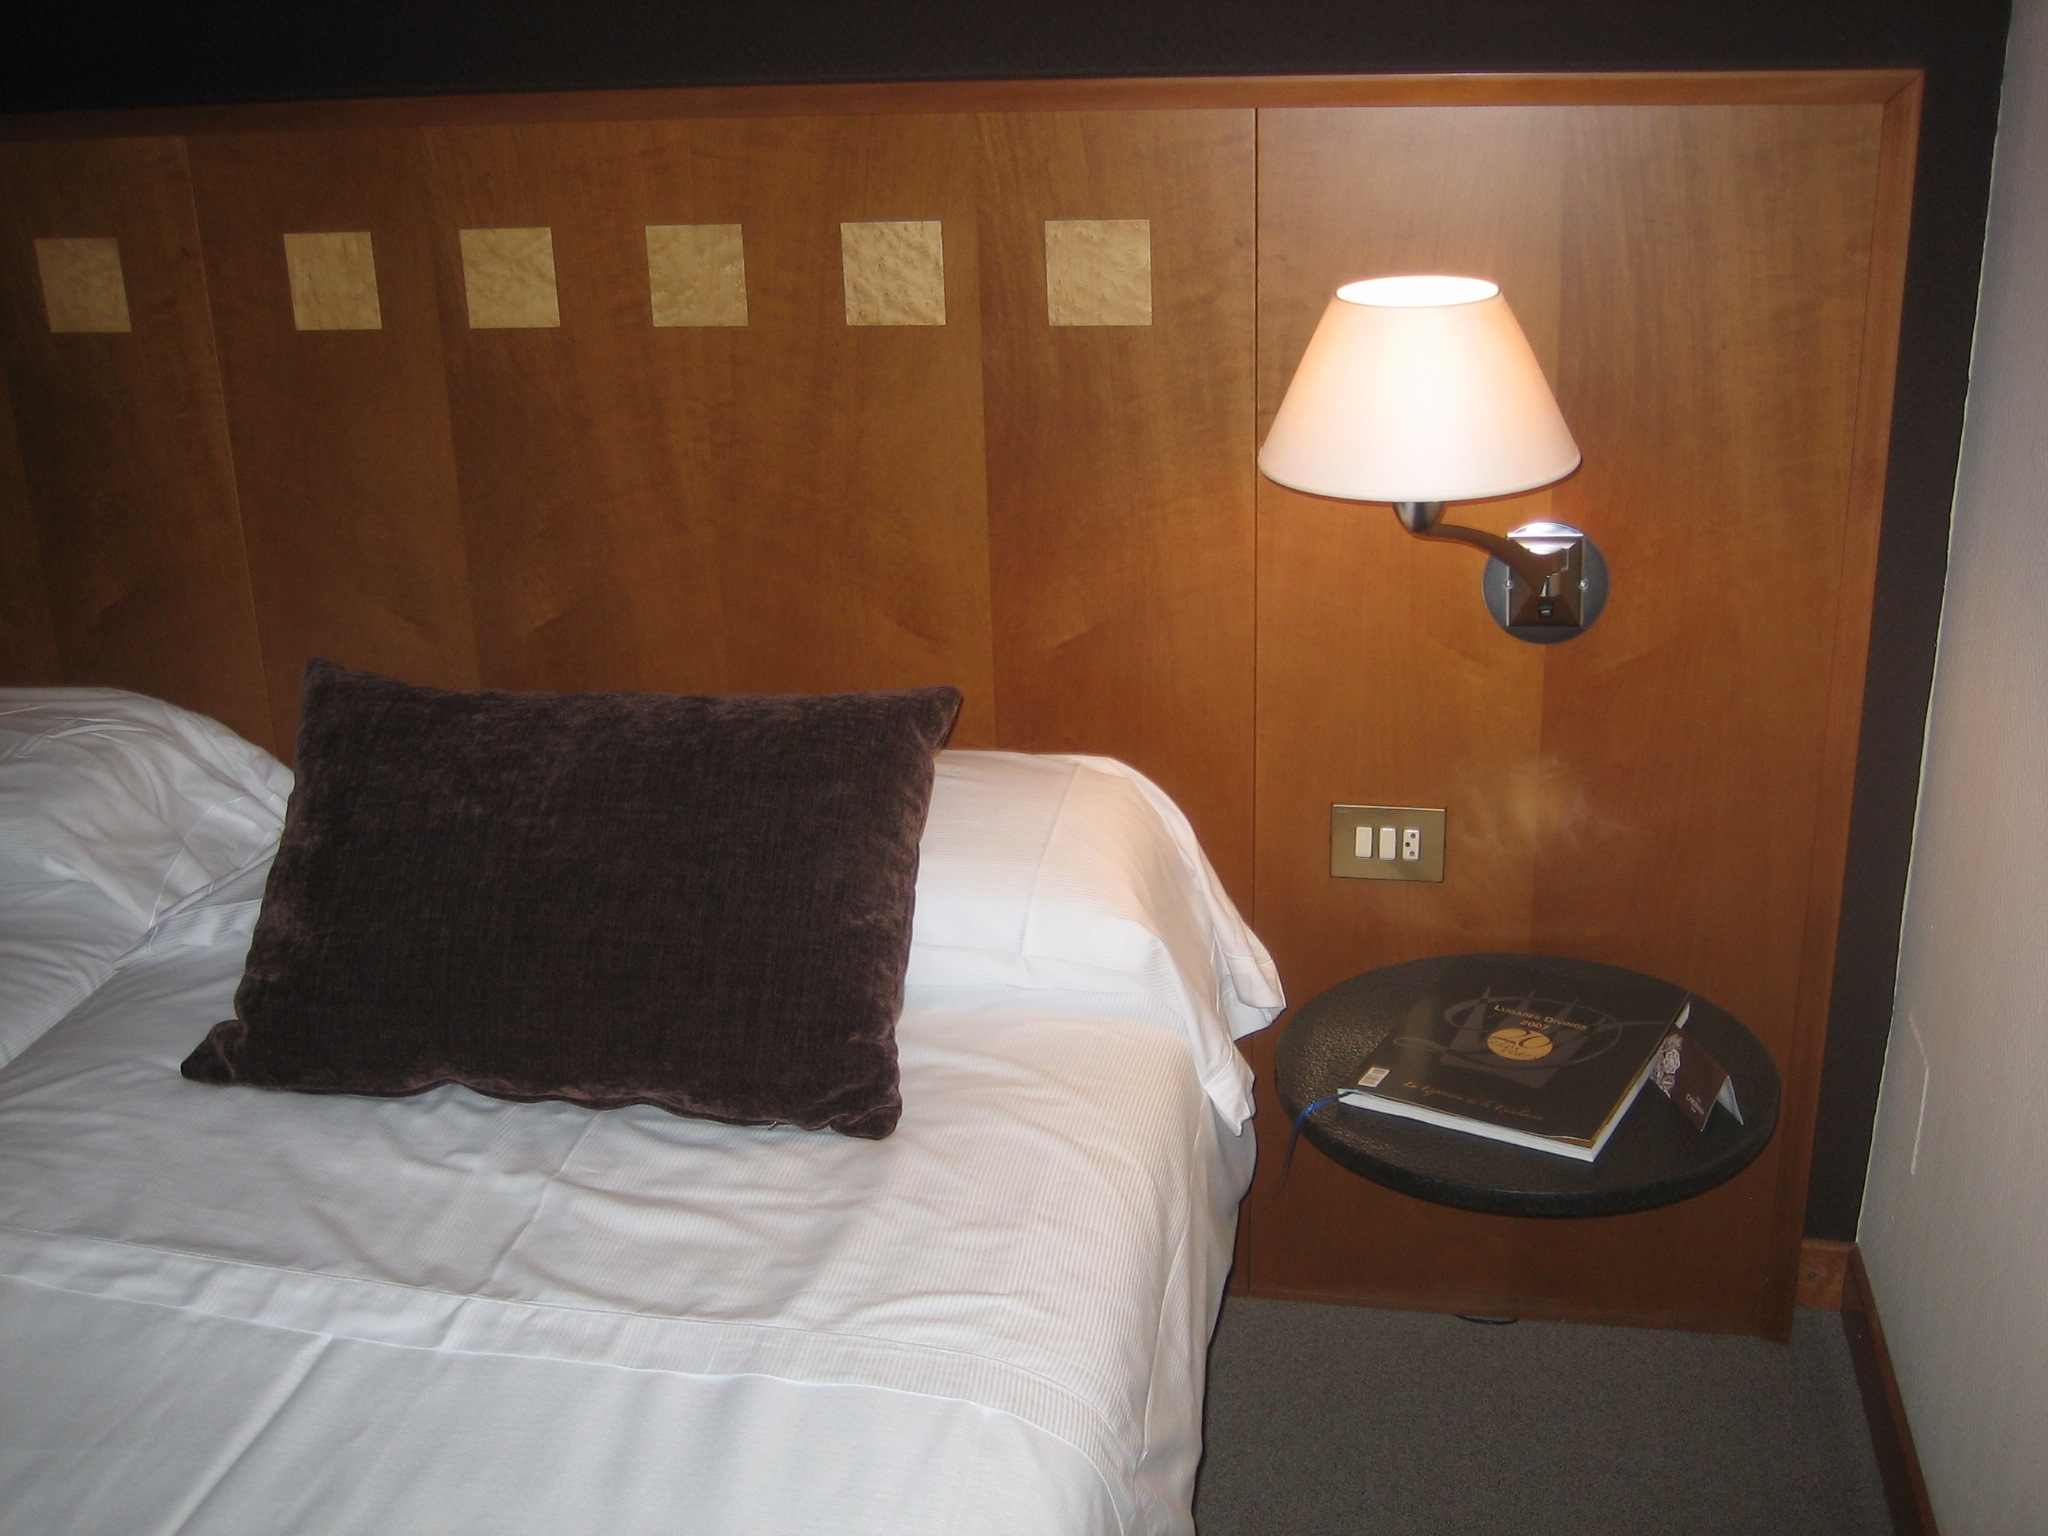
Room type: bedroom